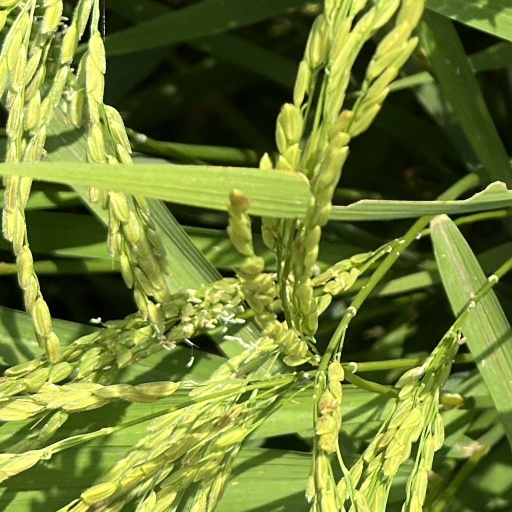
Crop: rice